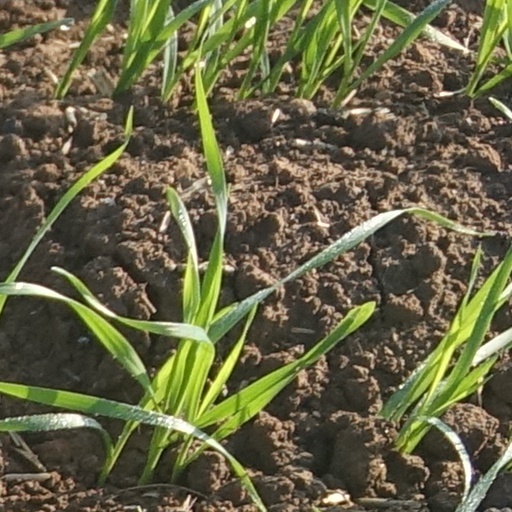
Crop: wheat